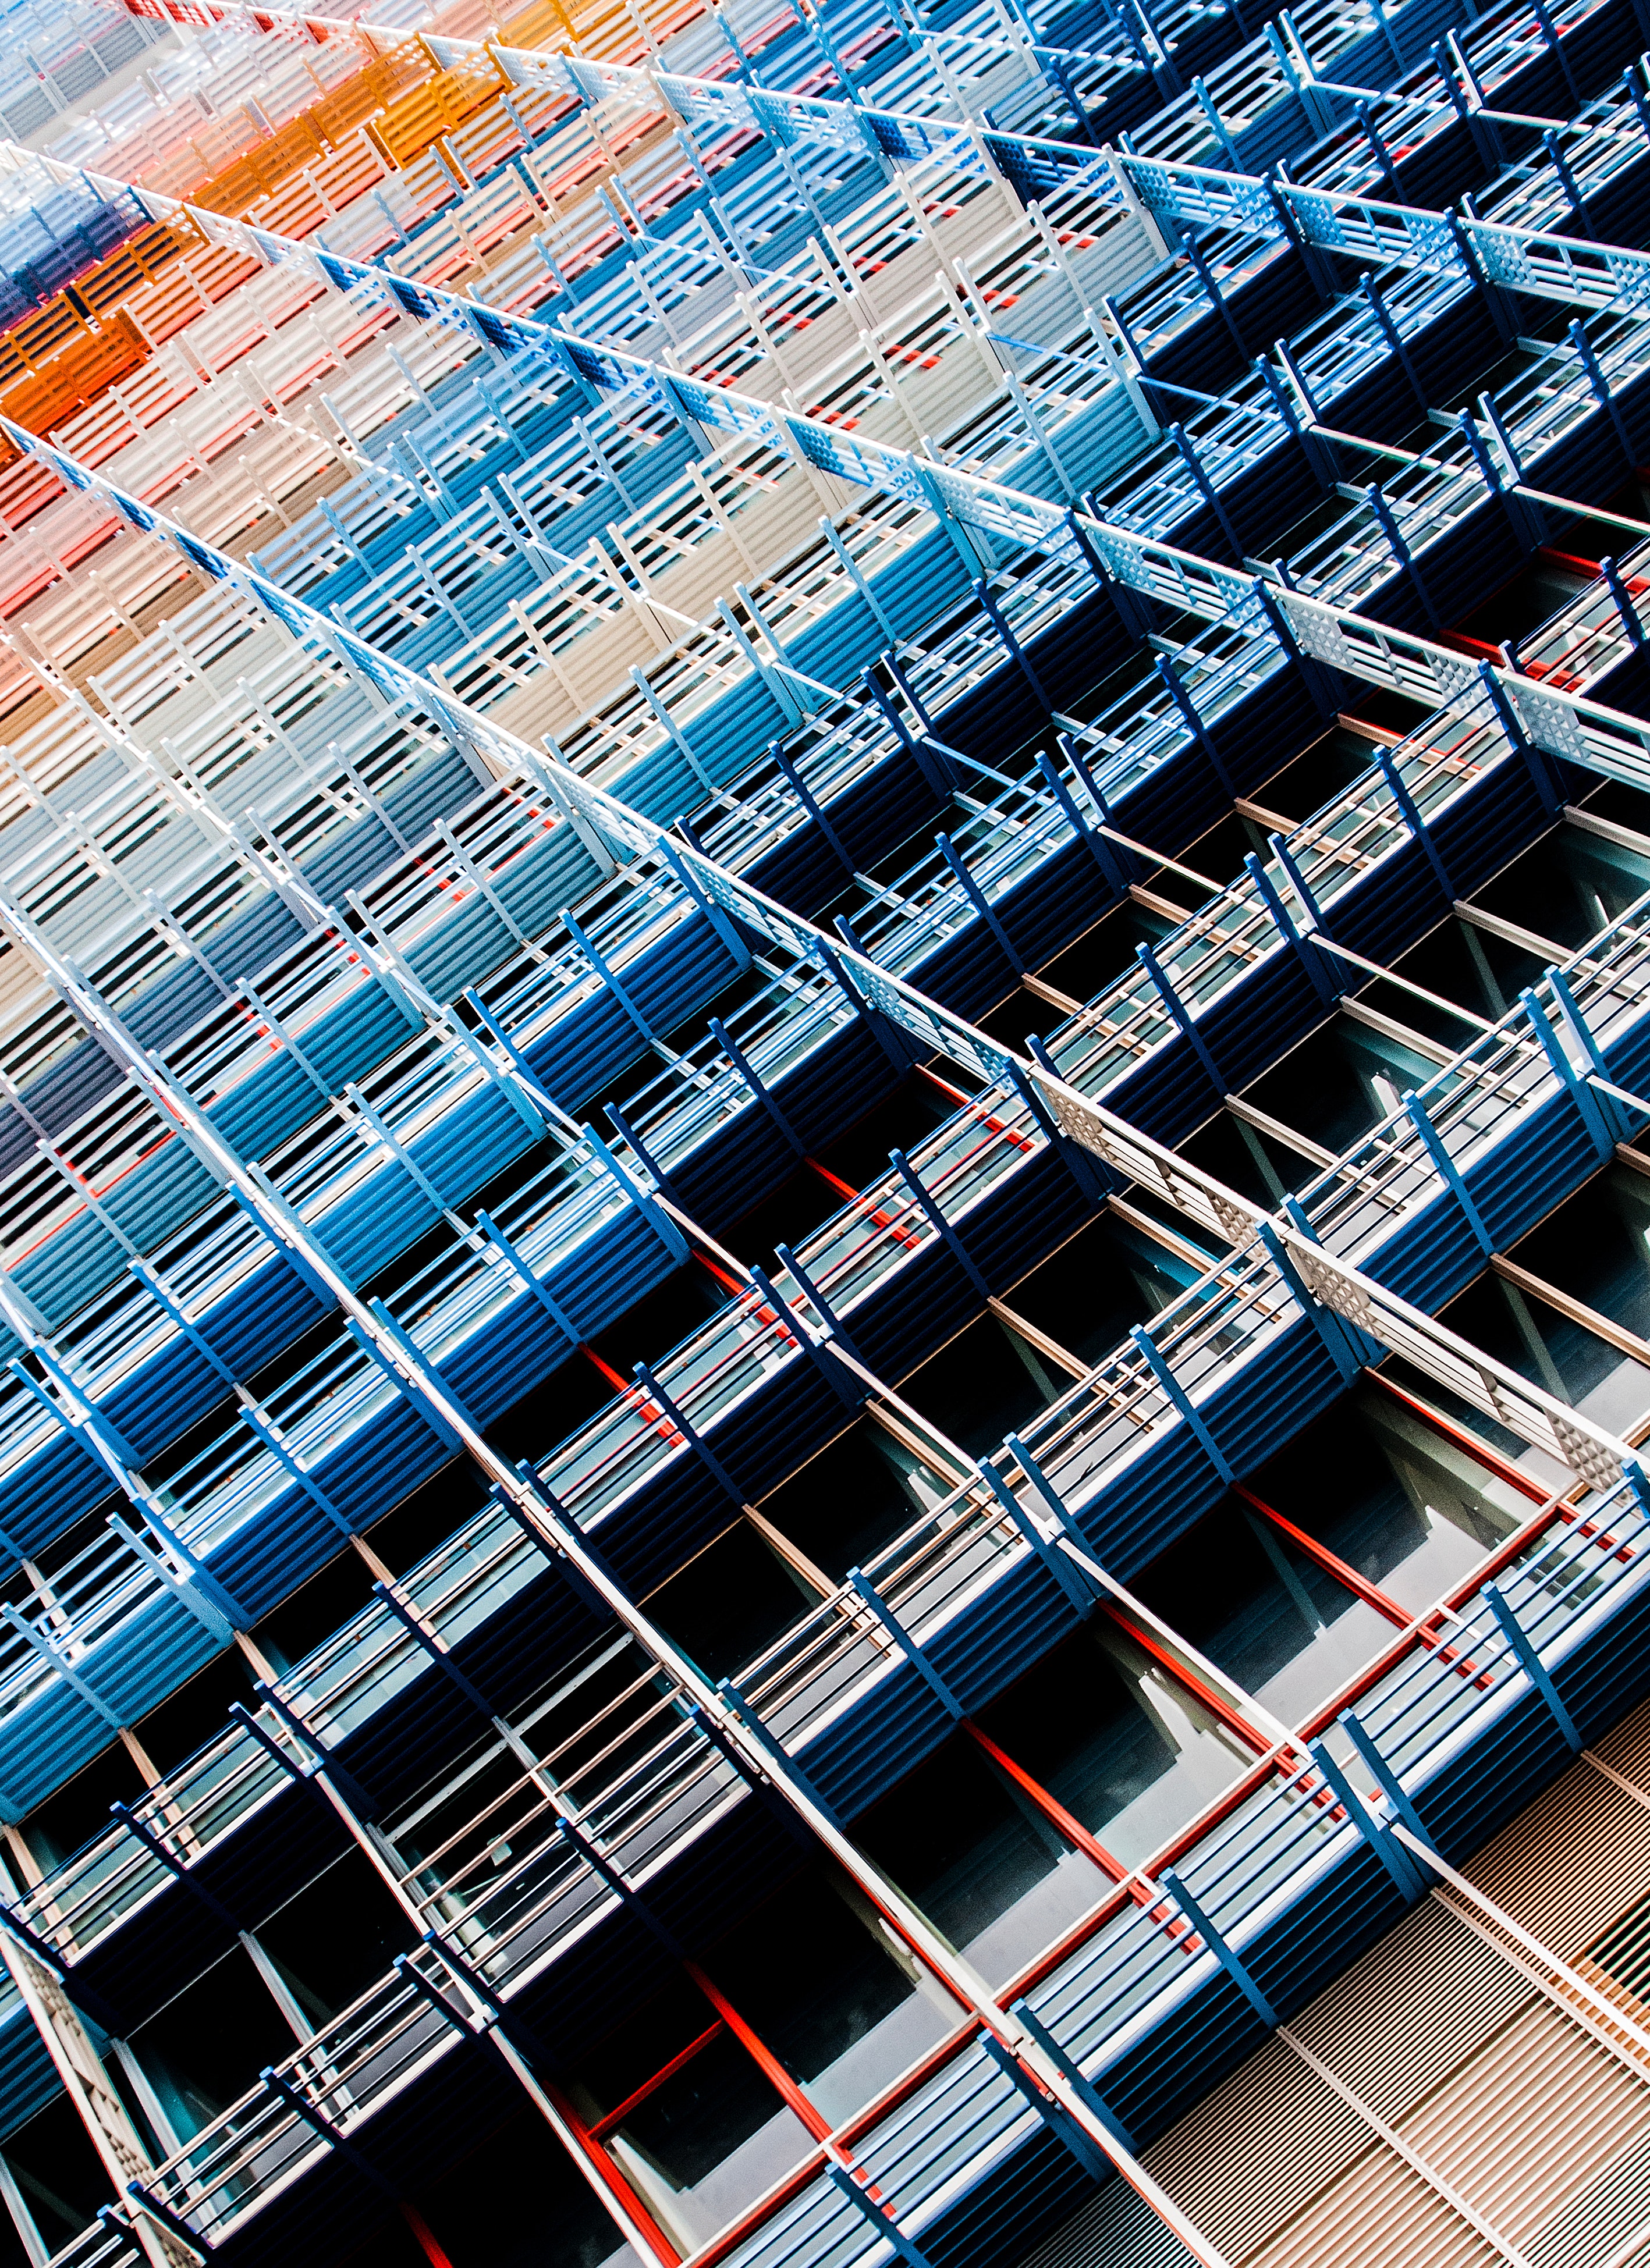
blue, architecture, line, pattern, design, metal, building, facade, electric blue, parallel, steel, commercial building